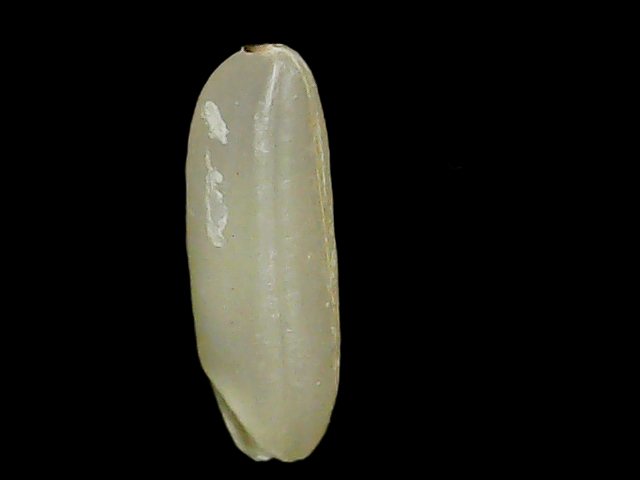
Rice variety: Binadhan26